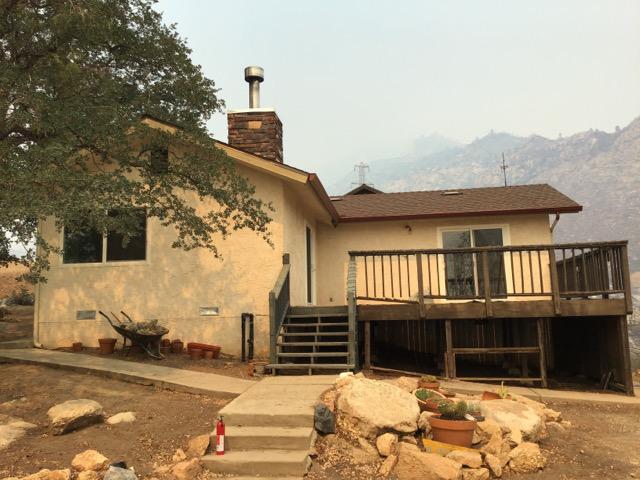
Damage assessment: no_damage